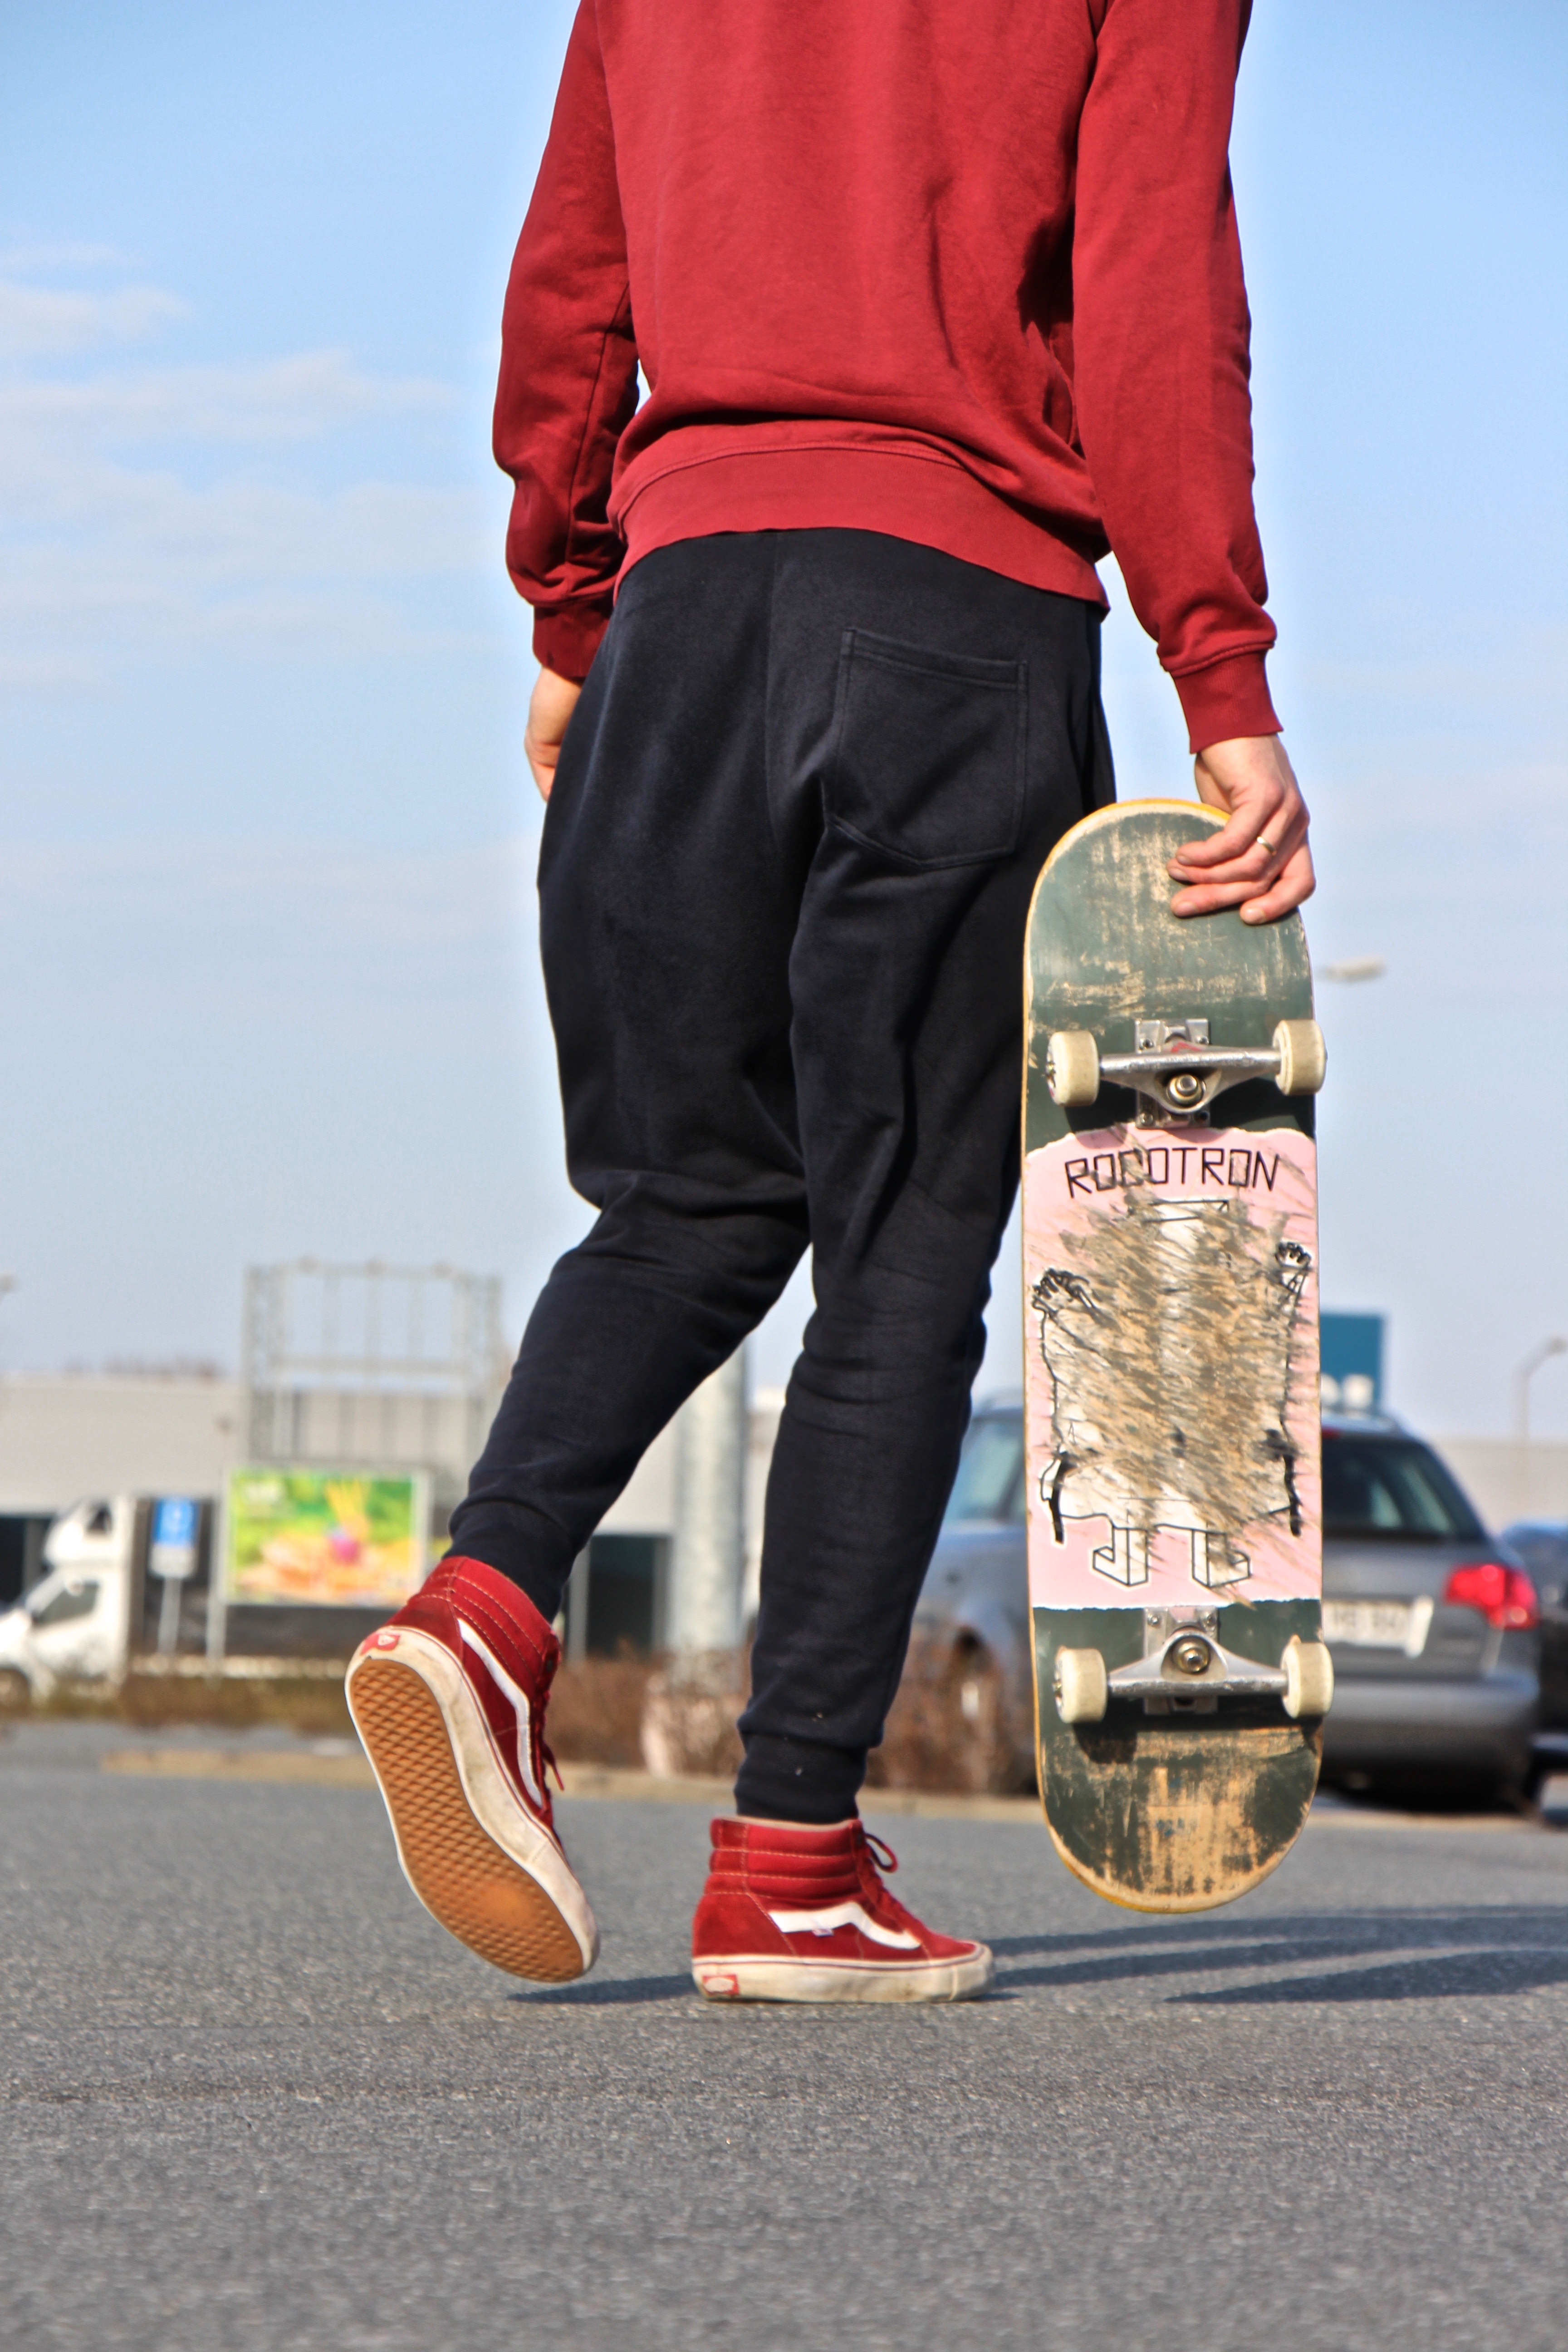
man, shoe, skateboard, boy, male, spring, red, color, human, clothing, legs, sneakers, footwear, style, go, young man